Delia Fiallo

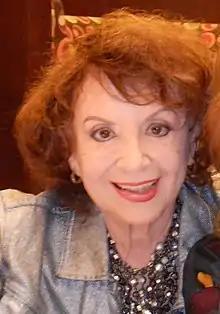
Fiallo in 2012

Delia Fiallo (4 July 1924 – 29 June 2021) was a Cuban author and screenwriter who lived in Miami, Florida. She was born in Havana, Cuba and raised in Pinar Del Rio, Cuba. She was one of the most distinguished representatives of the contemporary romance novel, dabbling in various genres which appeared in her literary output.